Monte Testaccio

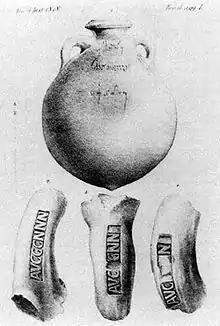
A Dressel 20 amphora with examples of "tituli picti" and potters' stamps found at Monte Testaccio

Monte Testaccio has provided archaeologists with a rare insight into the ancient Roman economy. The amphorae deposited in the mound were often labelled with "tituli picti", painted or stamped inscriptions which record information such as the weight of the oil contained in the vessel, the names of the people who weighed and documented the oil and the name of the district where the oil was originally bottled. This has allowed archaeologists to determine that the oil in the vessels was imported under state authority and was designated for the "annona urbis" (distribution to the people of Rome) or the "annona militaris" (distribution to the army). Indeed, some of the inscriptions found on mid-2nd century vessels at Monte Testaccio specifically record that the oil they once contained was delivered to the "praefectus annonae", the official in charge of the state-run food distribution service. It is possible that Monte Testaccio was also managed by the "praefectus annonae".